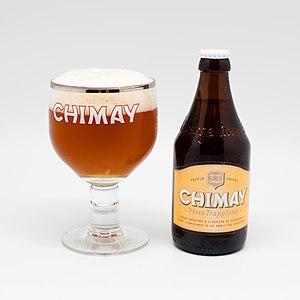
Chimay triple